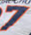
Number: 7